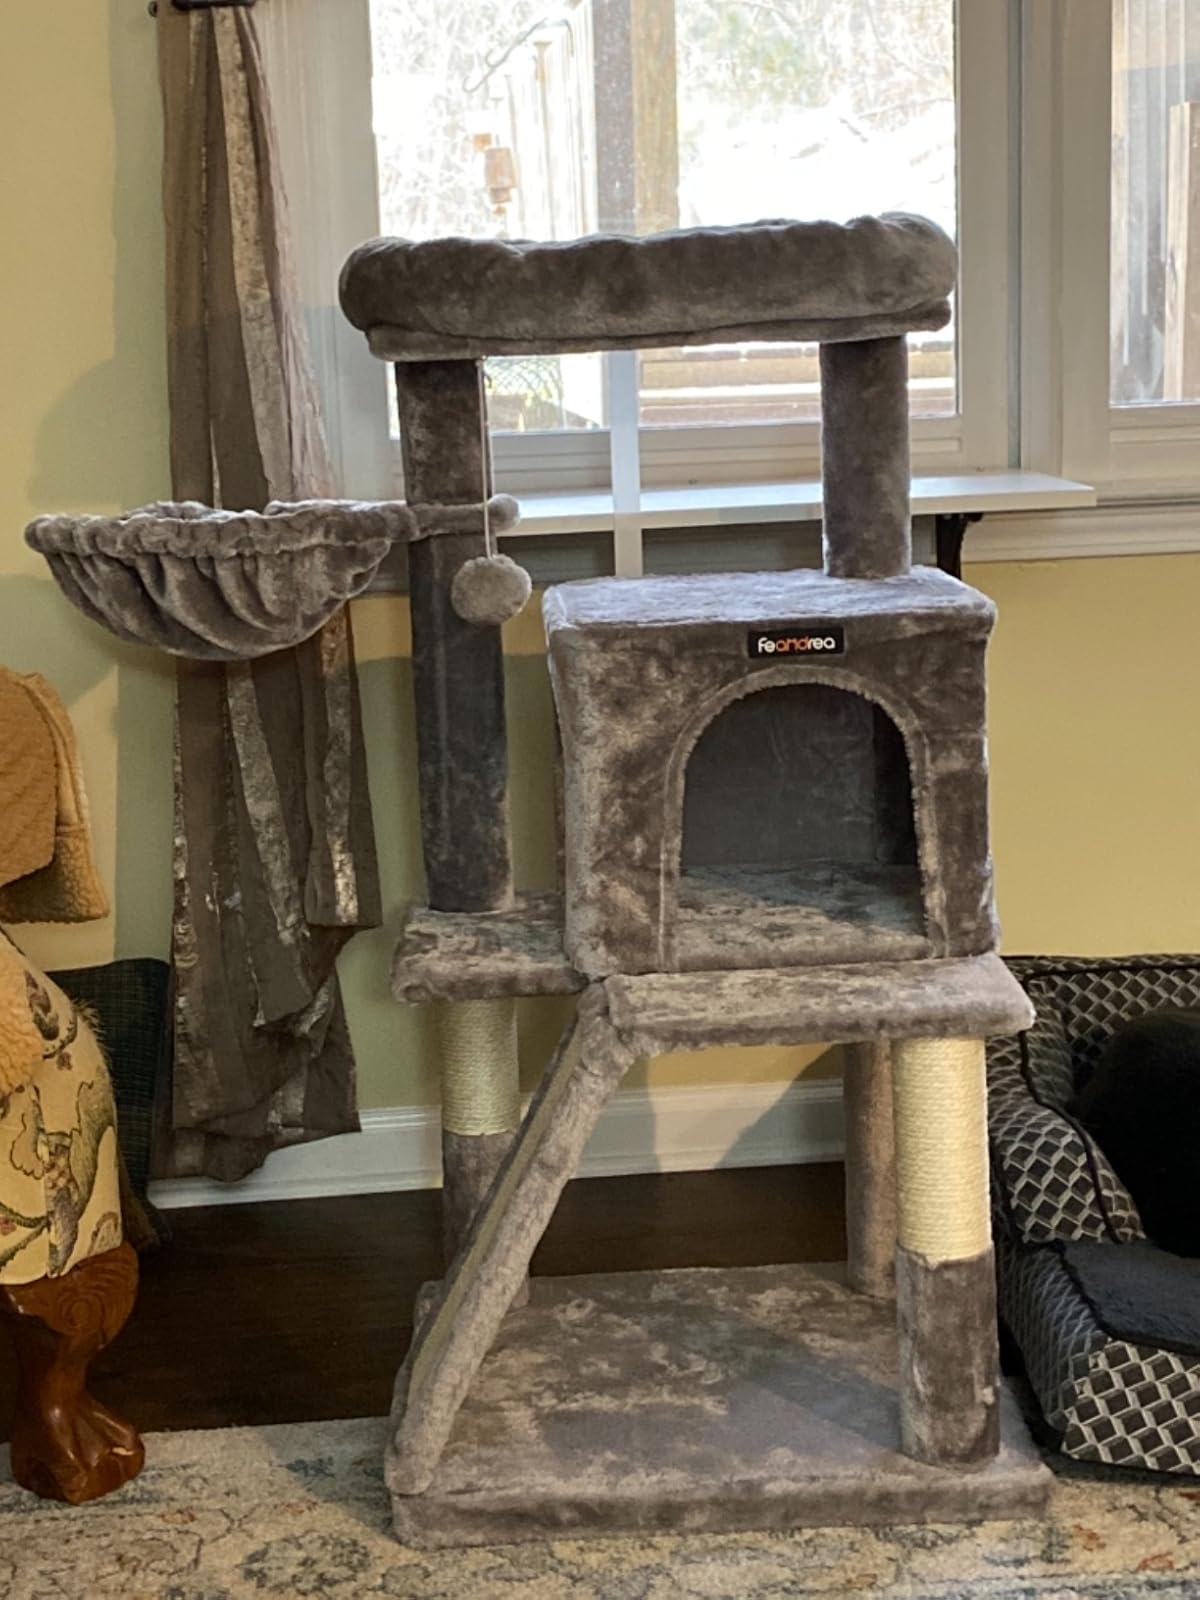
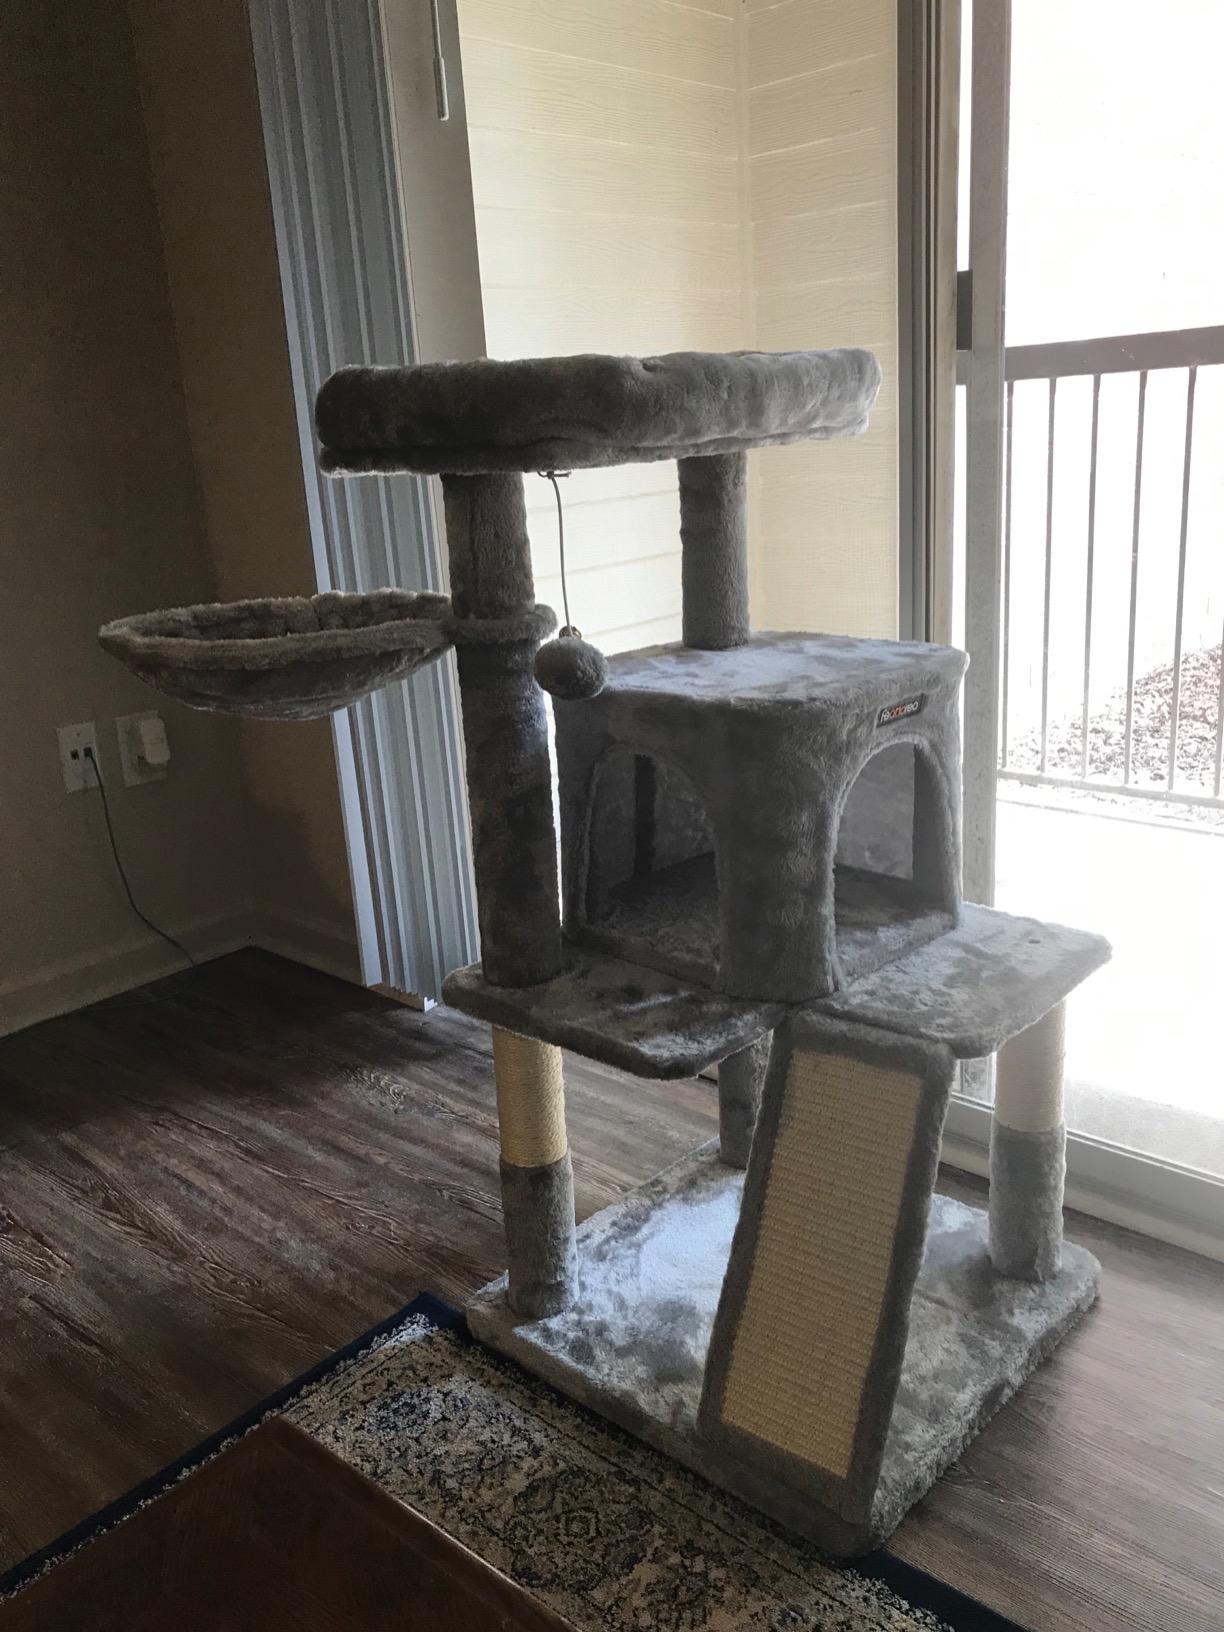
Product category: items_cat tree
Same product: yes